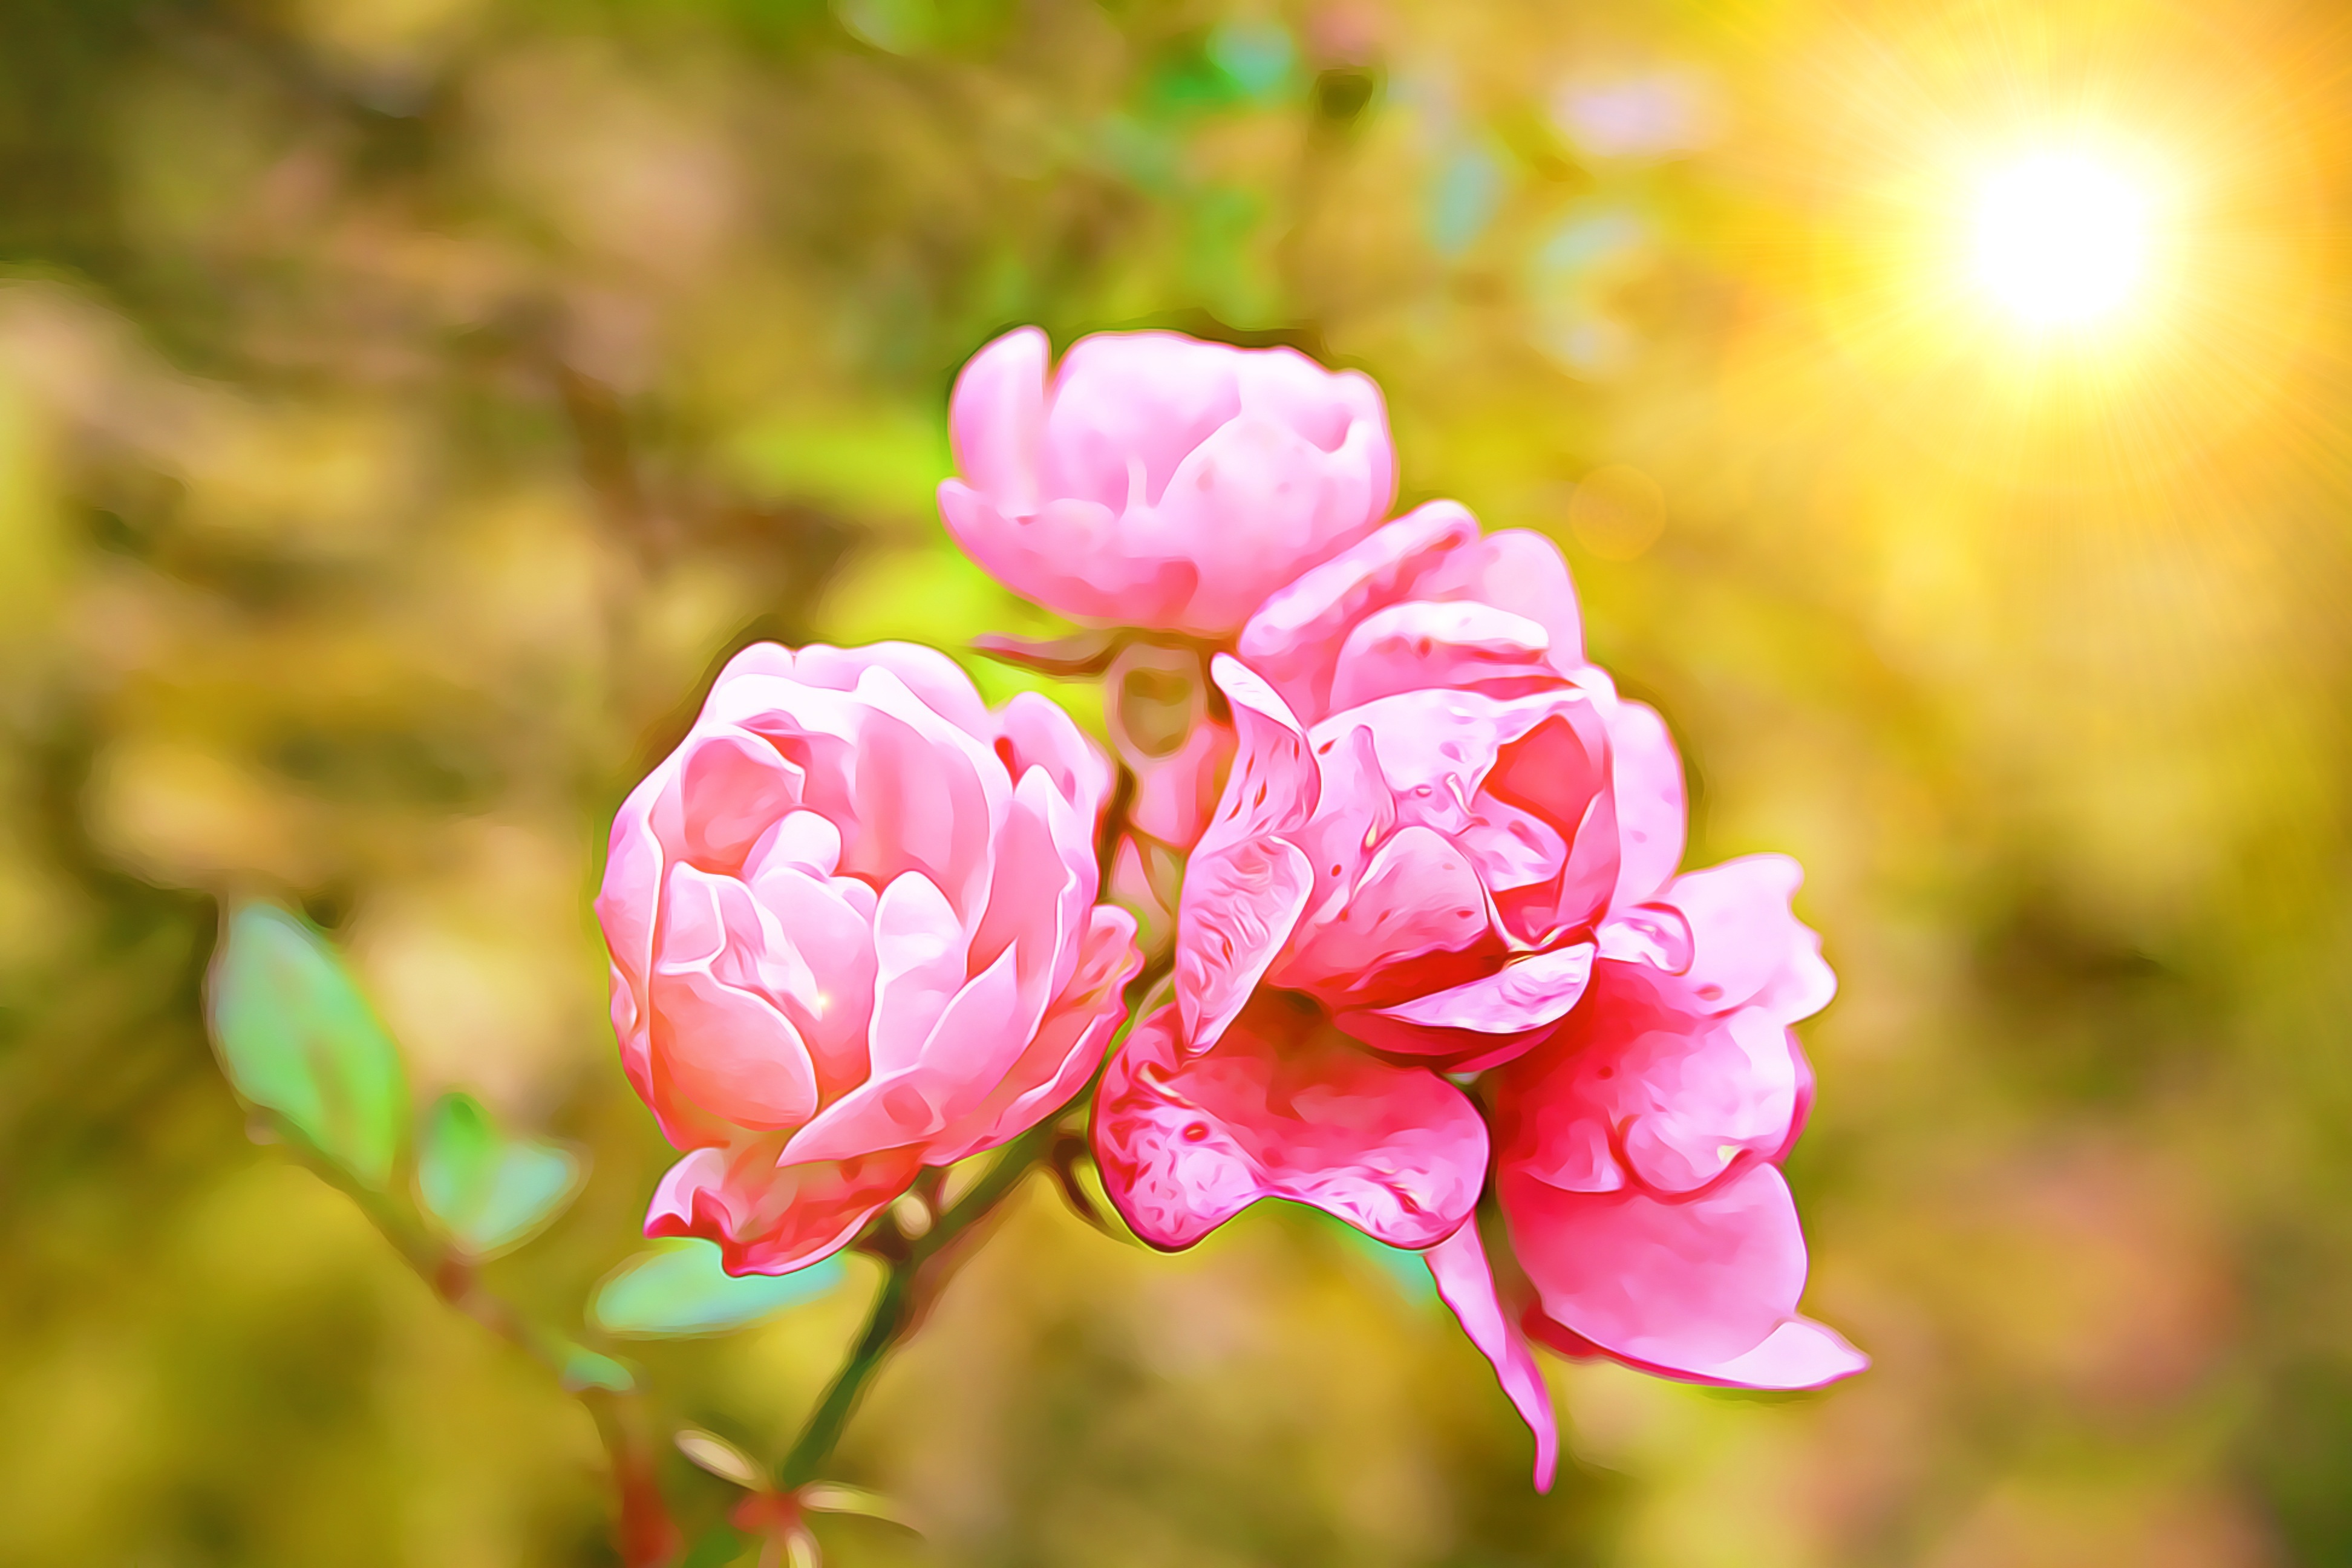
flower, plant, pink, flora, blossom, rose, botany, garden roses, land plant, petal, flowering plant, rose family, macro photography, branch, shrub